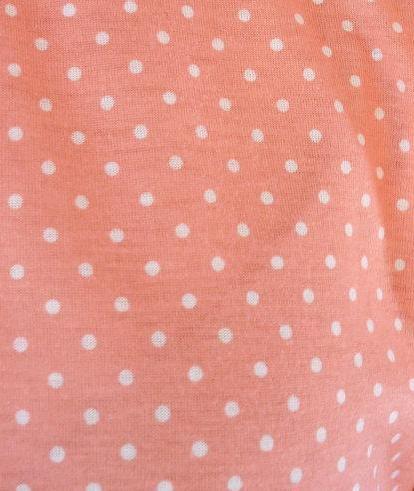
Texture: polka-dotted